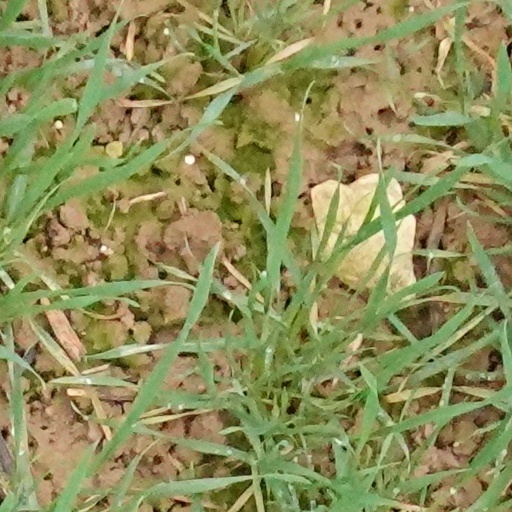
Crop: wheat